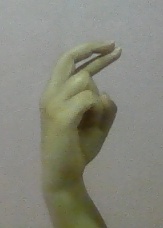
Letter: zay